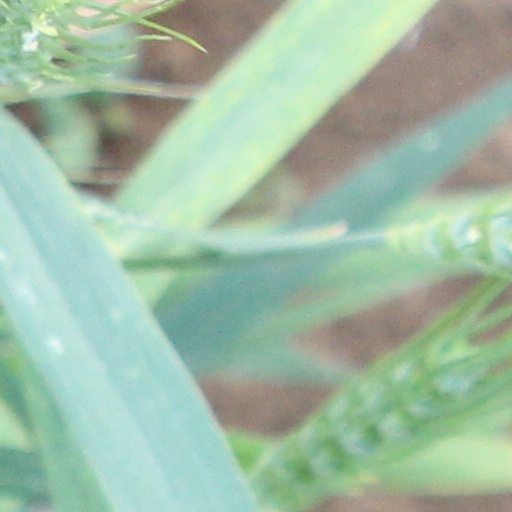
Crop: wheat